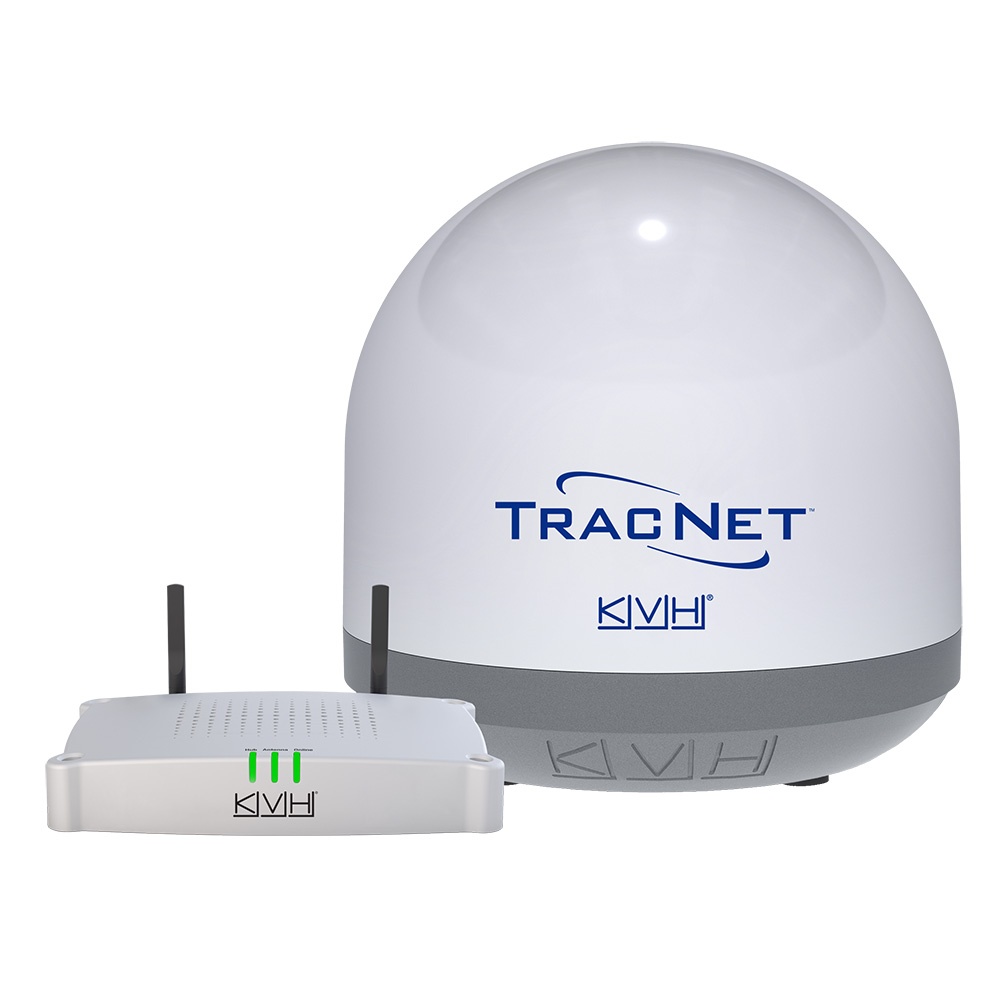
KVH TracNet Coastal Pro 5G/WiFi Compact Terminal w/TracNet Hub [01-0465]
TracNet Coastal Pro 5G/WiFi Compact Terminal with TracNet Hub Are you looking for faster and more affordable data to support business and personal connectivity? Would you like to experience home-like content streaming on your boat? Stream, talk, watch, and connect with KVH TracNet Coastal, a compact, fast, marine-grade system that is compatible with 5G and LTE cellular services worldwide! Features: 5G/LTE and WAN WiFi in a compact radome Integrated cellular//WiFi system with intelligent hybrid switching High-gain 5G cellular antennas for extended offshore coverage Single-cable, DC-powered maritime design (TracNet Hub) Data speeds as fast as 300+ Mbps plus high-gain WiFi reception in marinas and ports Data plans starting as low as $1/GB (subject to change) Connectivity in 135 countries via the KVH ONE network and exclusive KVH Fusion eSIM technology along with the convenience of month-to-month data plans and the option to Bring Your Own SIM (Requires TracNet Coastal Pro system) Intelligent switching among 5G, LTE, and WiFi with integrated onboard router Perfect hybrid complement for existing onboard communications, such as Starlink, VSAT, and OneWeb Marine-grade, compact antenna Single-cable antenna installation with ultra-efficient DC power design Hybrid hub functionality to intelligently and automatically switch between 5G, WiFi, and as many as two additional third-party antenna (Starlink, OpenNet, etc.) Compatible with the CommBox Edge Communications Gateway for advanced network and bandwidth management, channel balancing, advanced bonding, and more Belowdeck WiFi 5 Access Point (AP), supporting dual-simultaneous WAN and LAN WiFi 4-port ethernet router Remote SIM technology, supporting up to two user-supplied SIM cards with convenient below-deck access Technical Specifications: Dome Dimensions - 13.5" (Dia.) x 13.1" (H) Dome Weight - 8 lbs Dome Operating Temperature - -25°C to +55°C (-13°F to +131°F) Dome Survival Temperature - -30°C to +70°C (-22°F to +158°F) Below Deck Unit (BDU) Ethernet Ports - 4, Configurable as Starlink WAN/ Backup WAN/User WAN Power Input - 10-30 Volts DC (direct wire), with available AC Power Supply option Power Consumption (Nominal/Max) - 16W/22W BDU Operating Temperature - -15°C to +55°C (+5°F to +131°F) BDU Survival Temperature - -25°C to +70°C (-13°F to +158°F) Intelligent Connection Switching Number of WANs Supported - 4 Cell/WAN Wi-Fi/Starlink/Backup WAN Quick Guide (pdf) Owner's Manual (pdf) Brochure (pdf)
Brand: KVH
Category: Electronics > Communications > Telephony > Satellite Phones